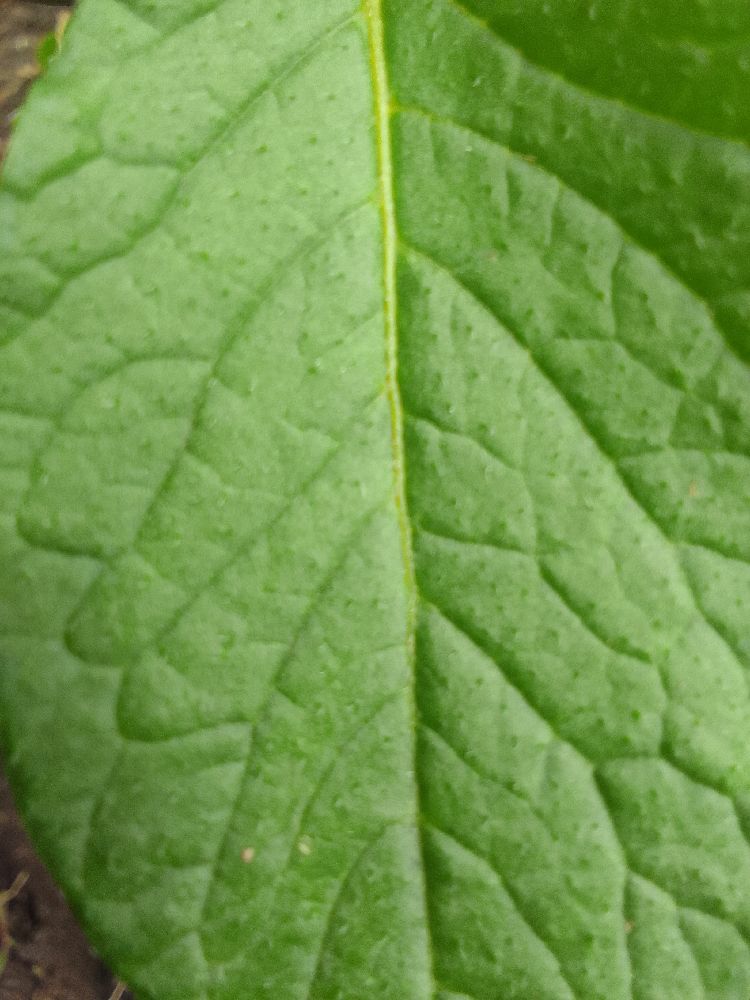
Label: Healthy